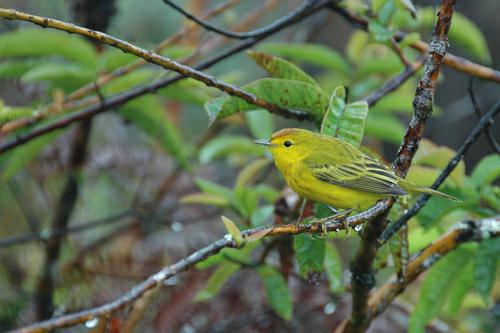
A photo of a yellow warbler